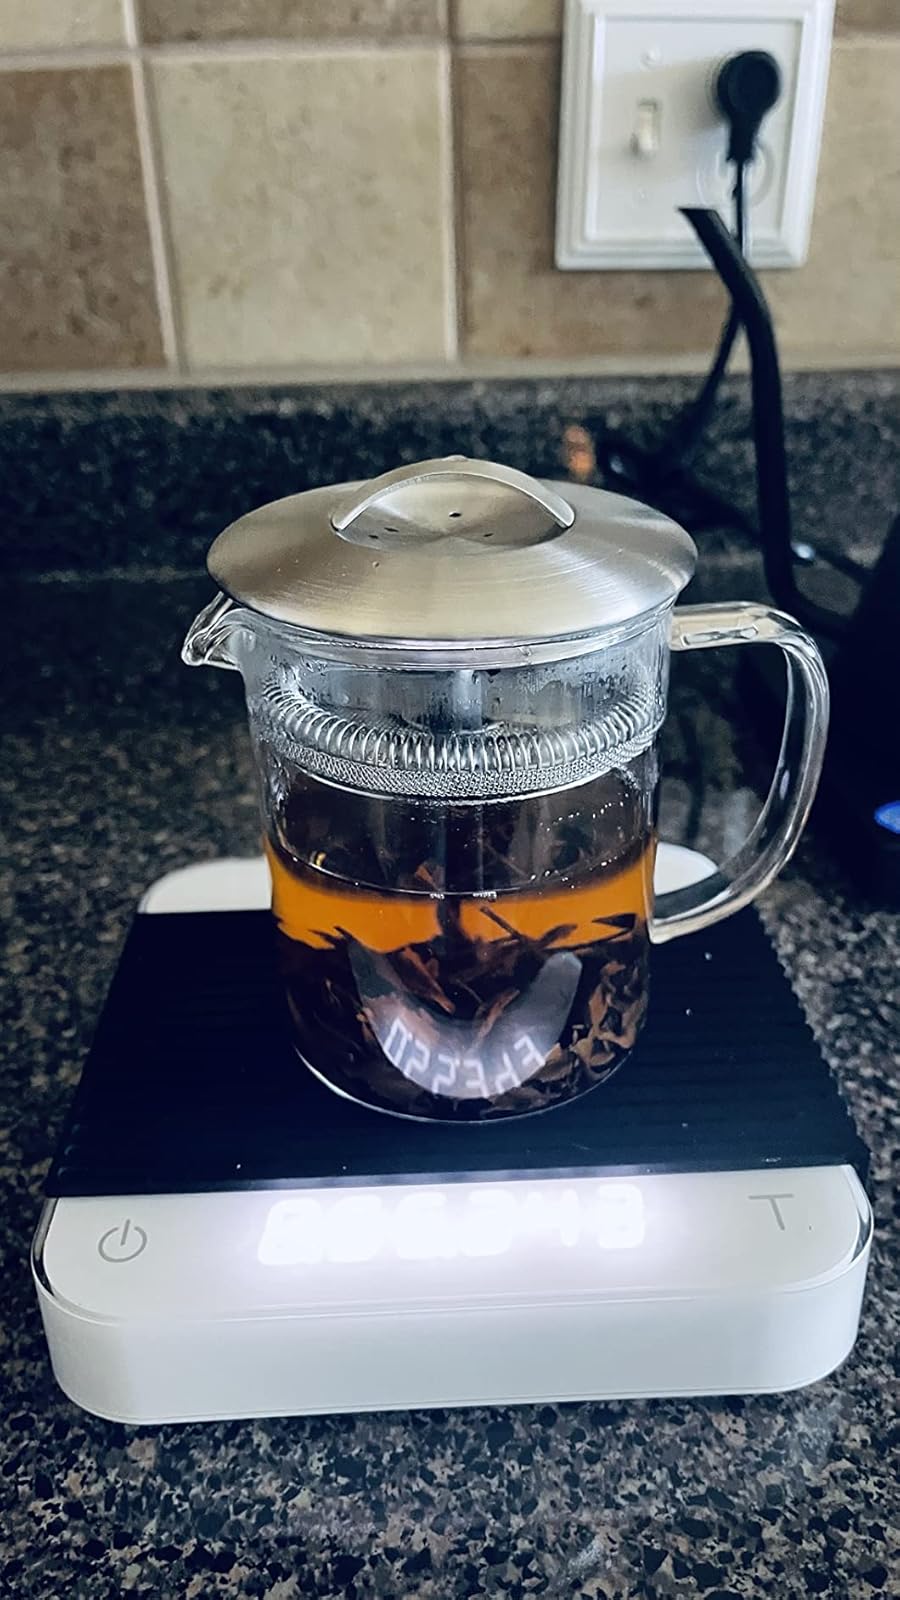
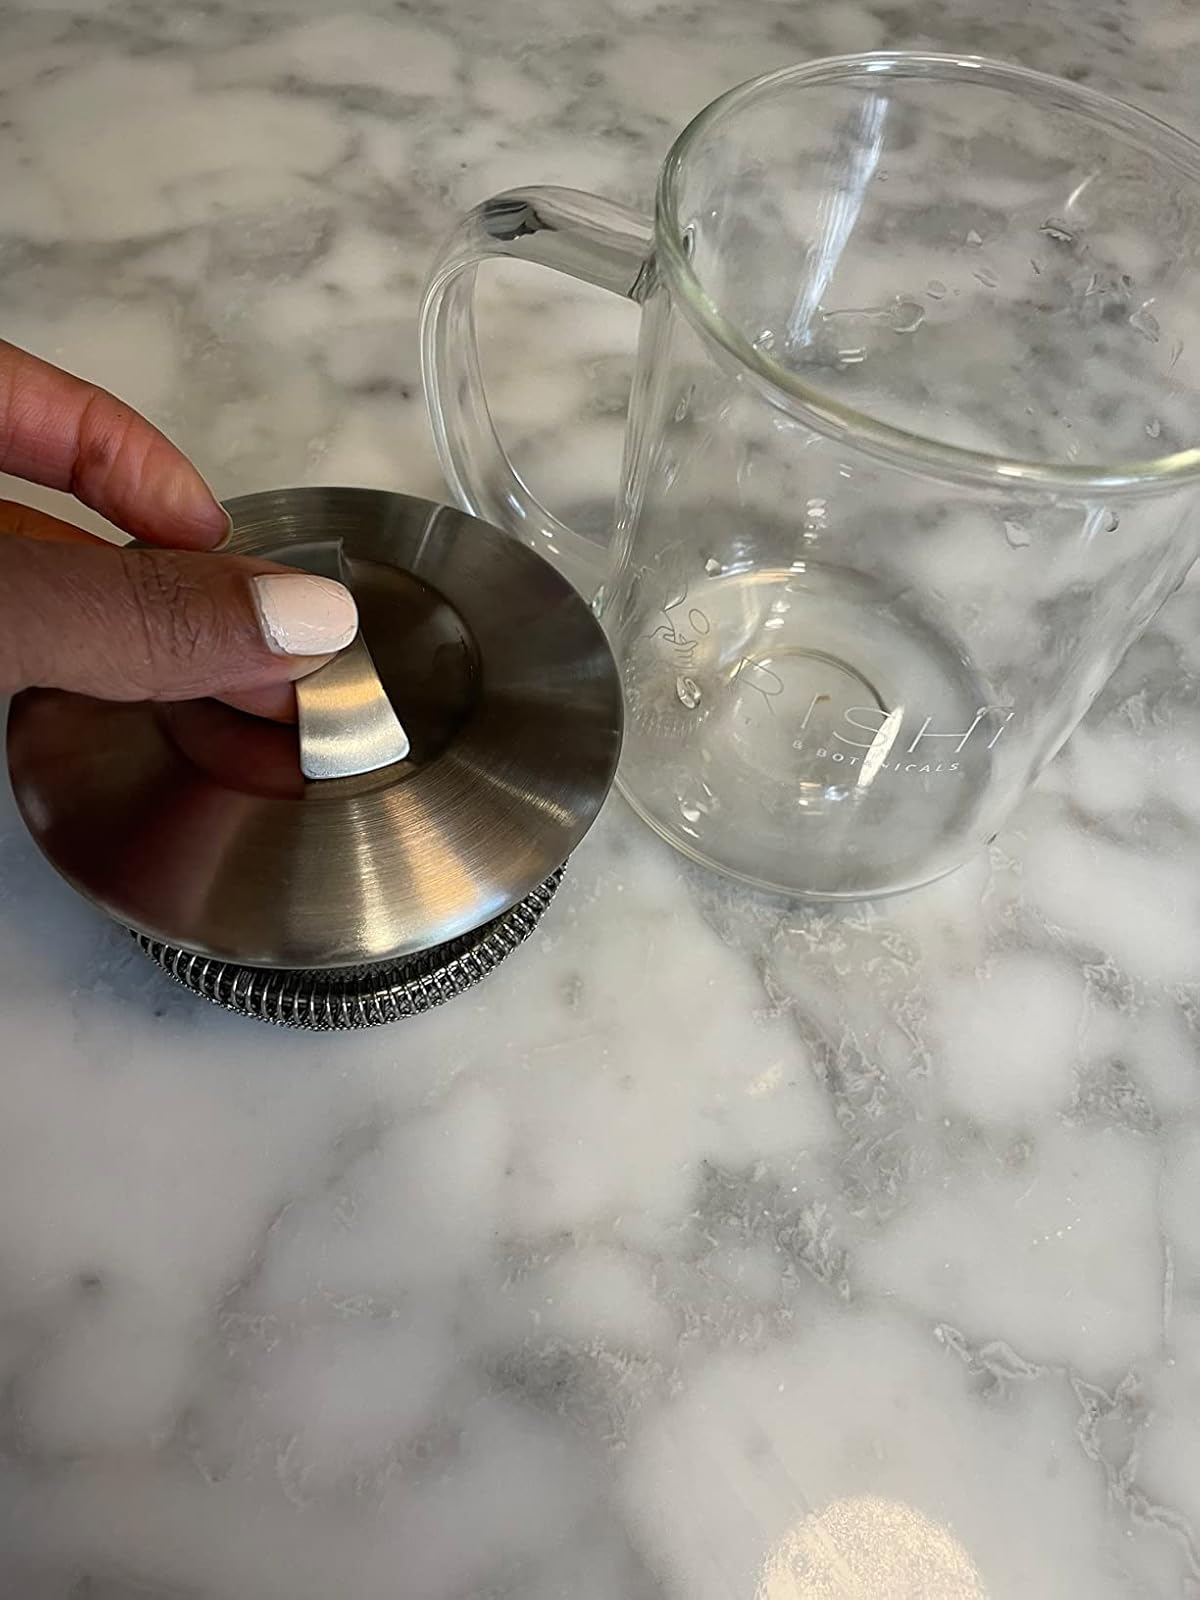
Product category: items_tea
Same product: yes